590 Madison Avenue

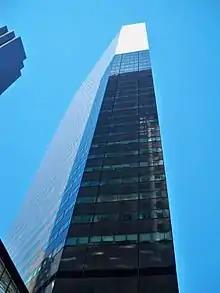
Southern facade, with the large chamfer on the southwest corner on the left side of the image

The building was designed as a pentagonal wedge, with a large chamfer that cuts into the rectangular massing at the site's southwest corner. According to Barnes, this shape was chosen to highlight the presence of the public atrium, which otherwise would have been overlooked due to its relatively nondescript location in the middle of the block. Barnes believed in the observance of an older New York City zoning law, with the low-rise section of a skyscraper on a narrow street and the high-rise section on a wider street. As Madison Avenue and 57th Street are both wider than 56th Street, the bulk of the building is angled toward the former two streets at the northeast corner of the site. The tower runs along the lot line on 57th Street but is set back from Madison Avenue. The sidewalk, between the curb and the building's exterior wall, is made of green-granite squares measuring . The presence of the atrium at the southwest corner of the lot, and the fact that the tower only occupies 40 percent of the site, allowed the rest of the building to rise without setbacks.